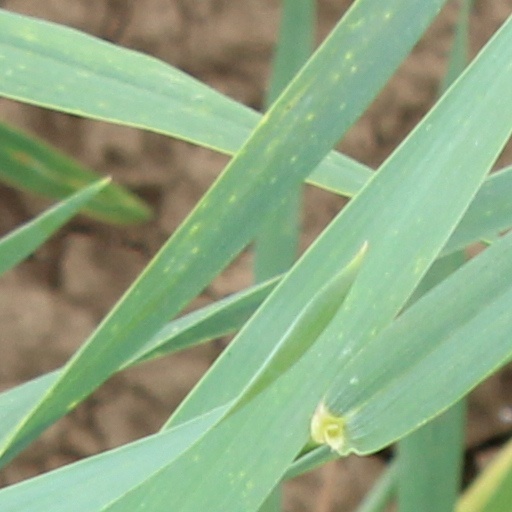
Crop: wheat